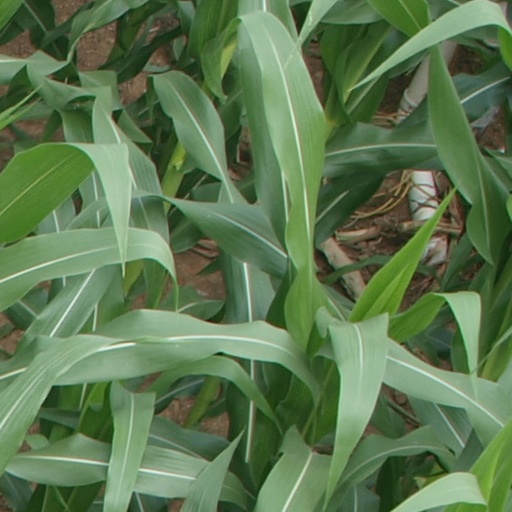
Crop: maize; corn